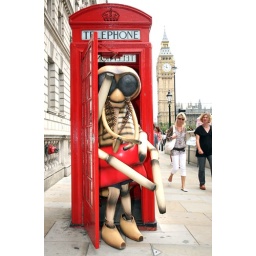
Mosquito Man in phone box